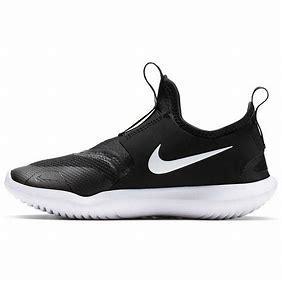
Brand: Nike
Model: Flex Runner 2